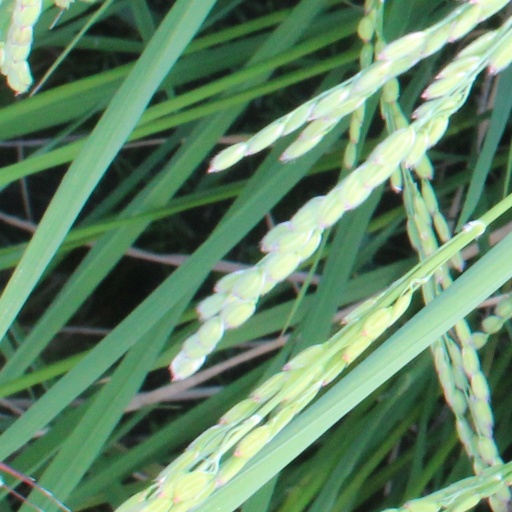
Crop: rice